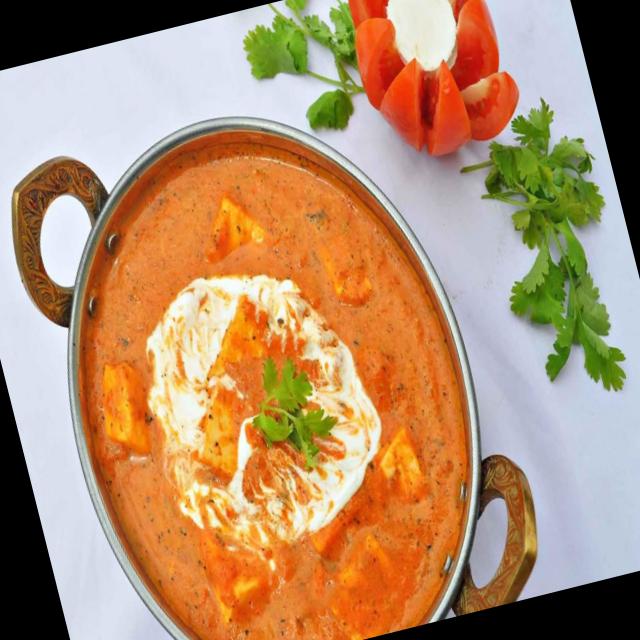
Dish: shahi_paneer